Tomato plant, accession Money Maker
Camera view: vertical (180 deg); turntable rotation: 210 degrees
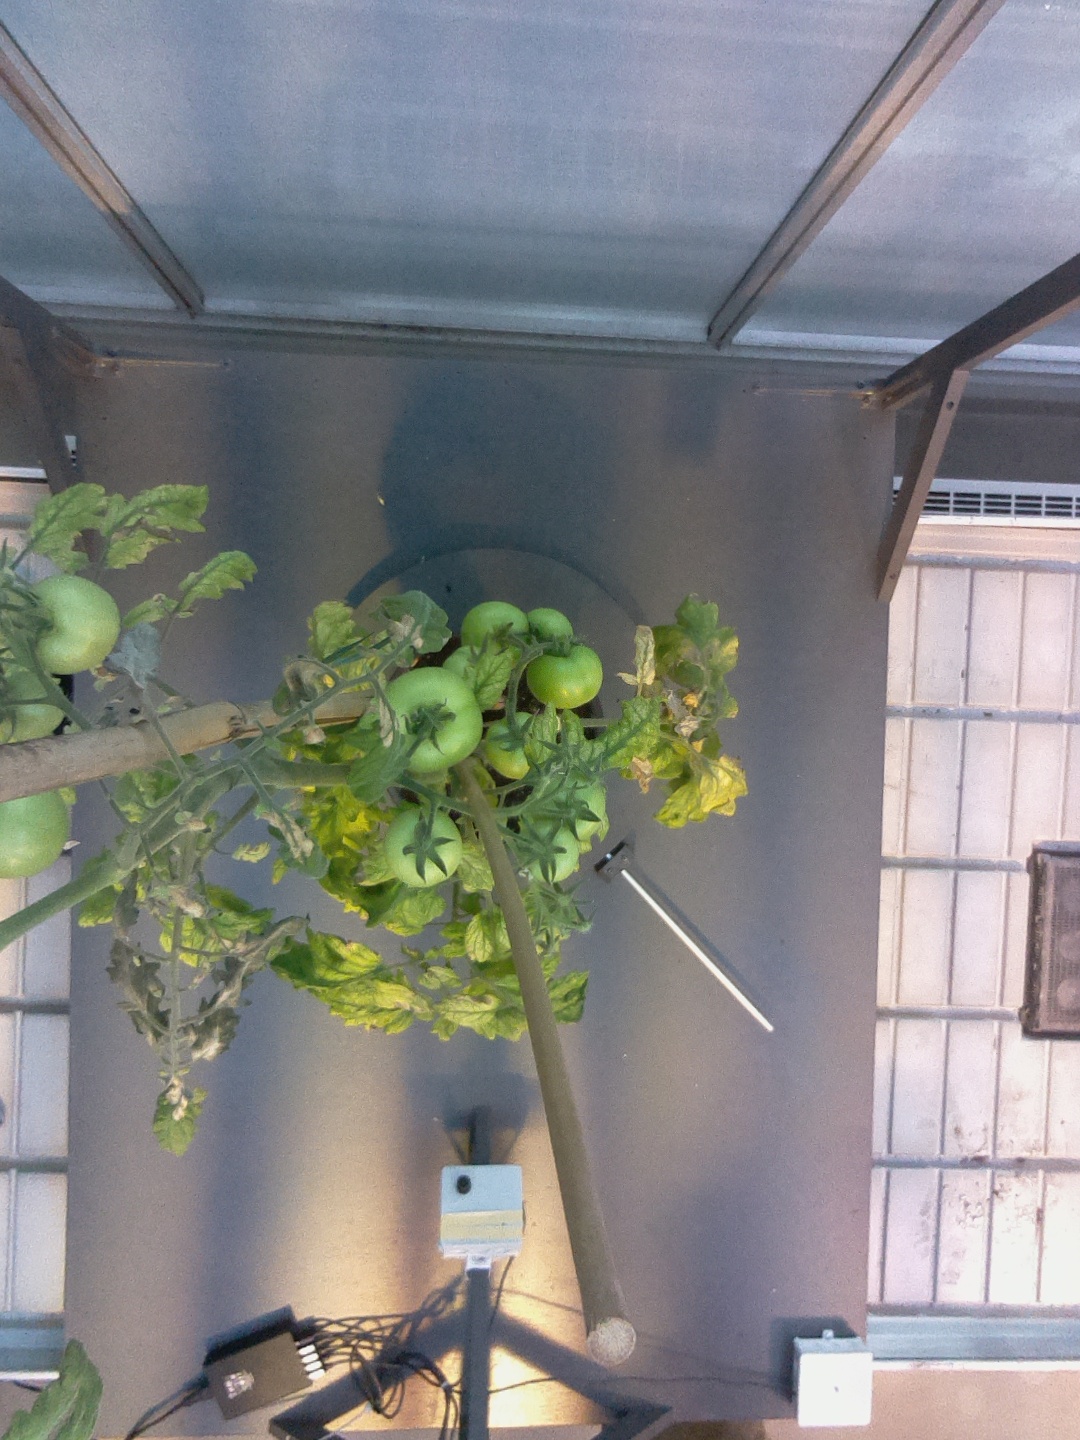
BBCH growth stage 76: 60%-70% of final fruit size